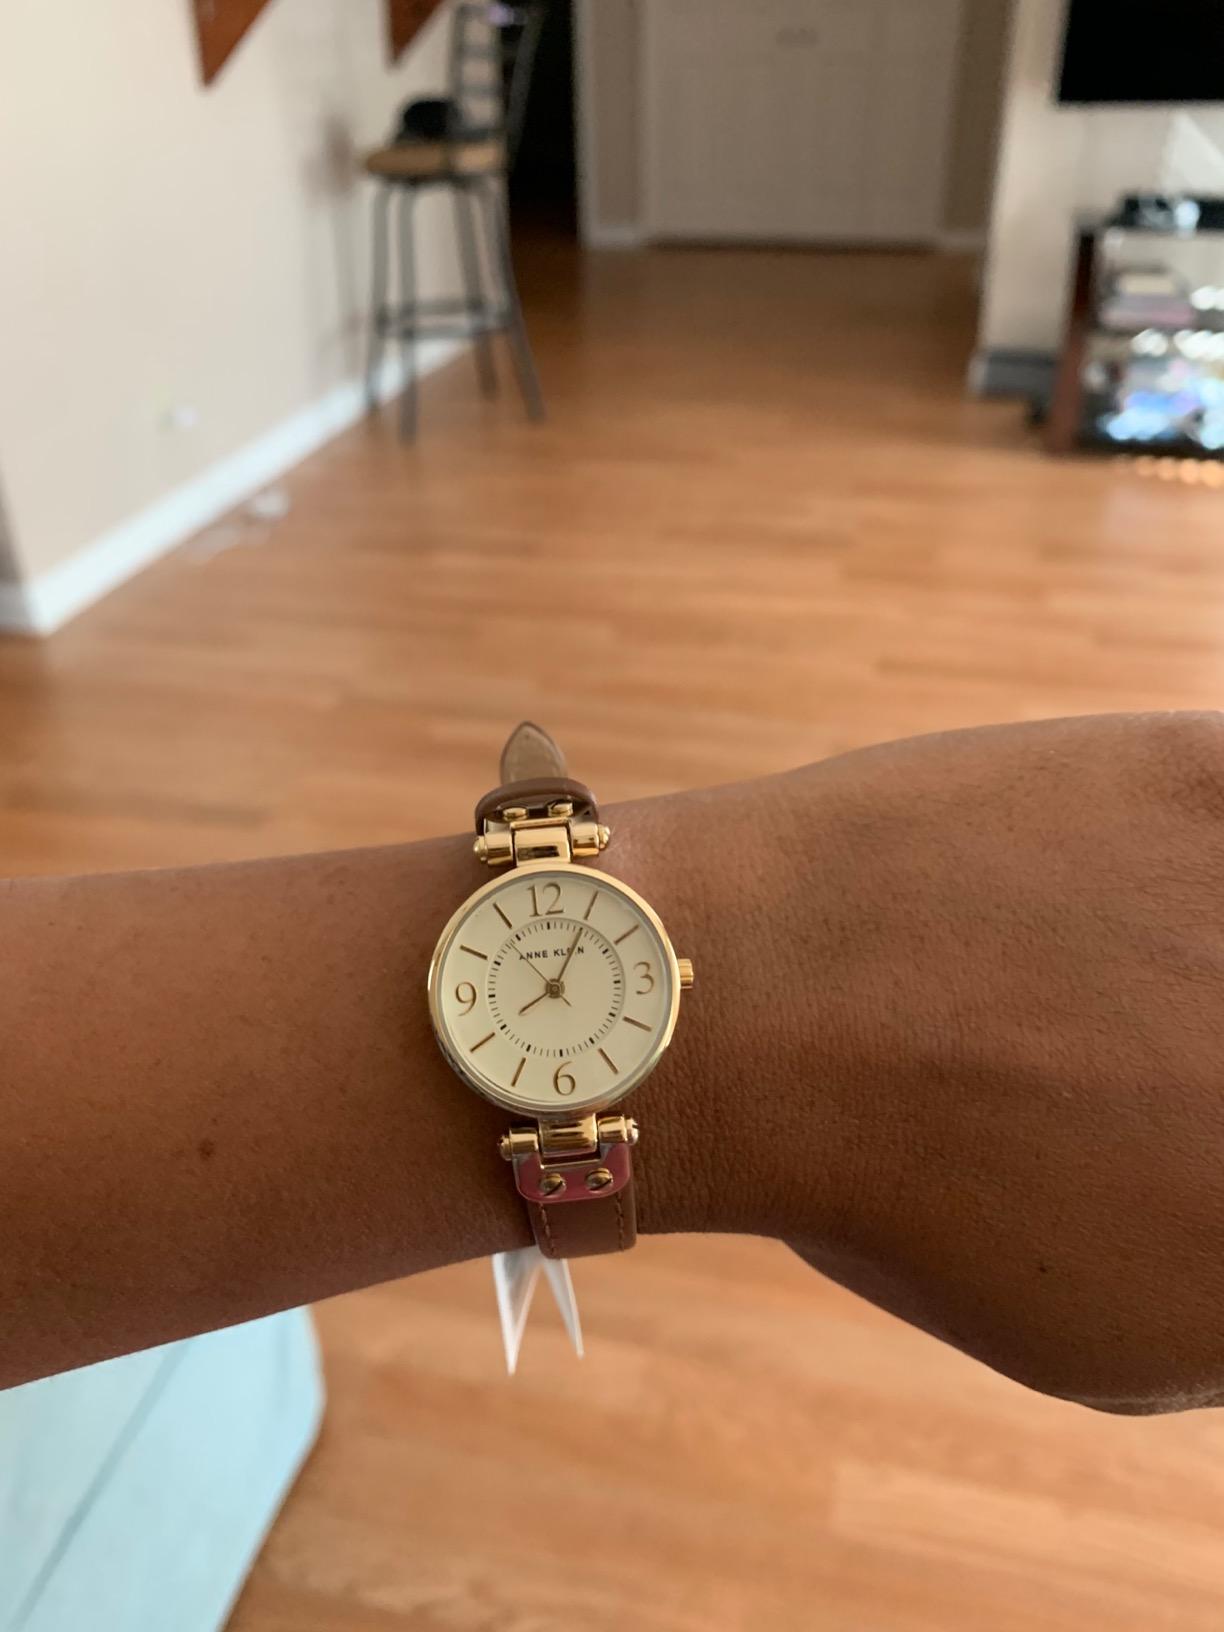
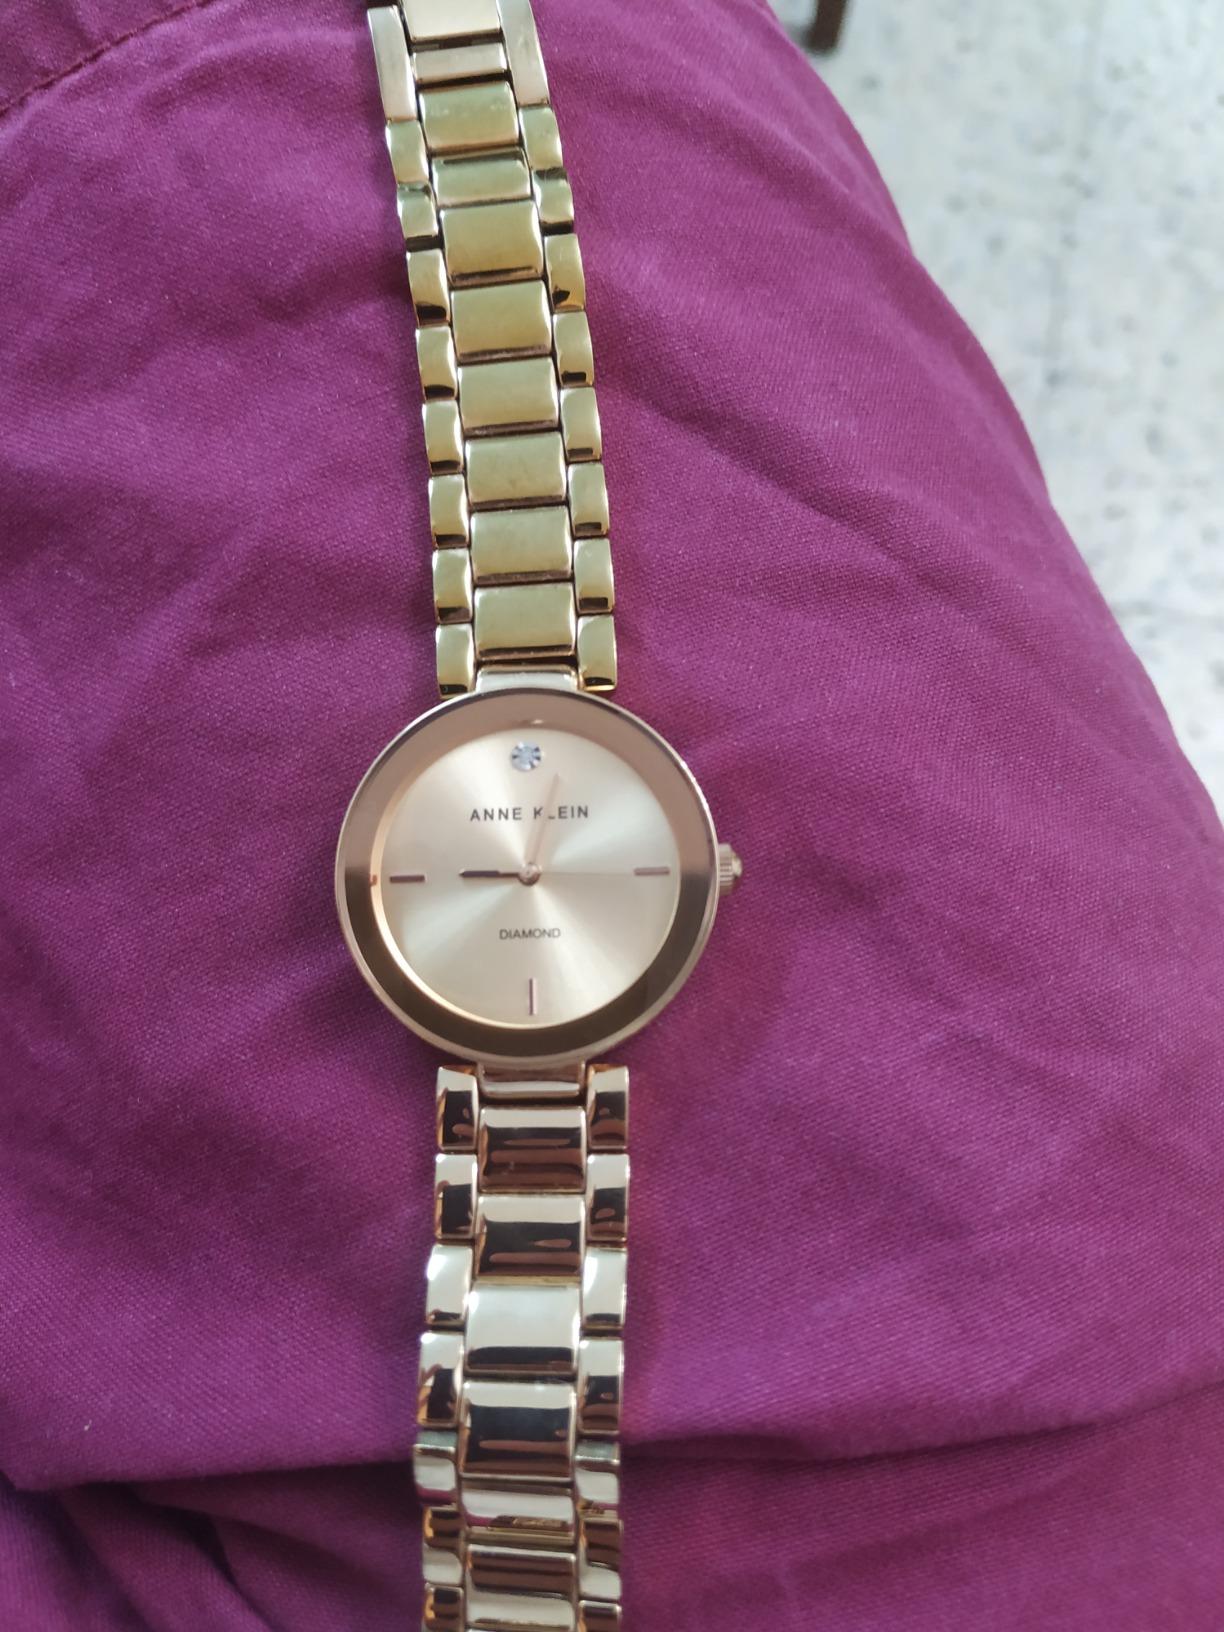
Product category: accessories_watch
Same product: no